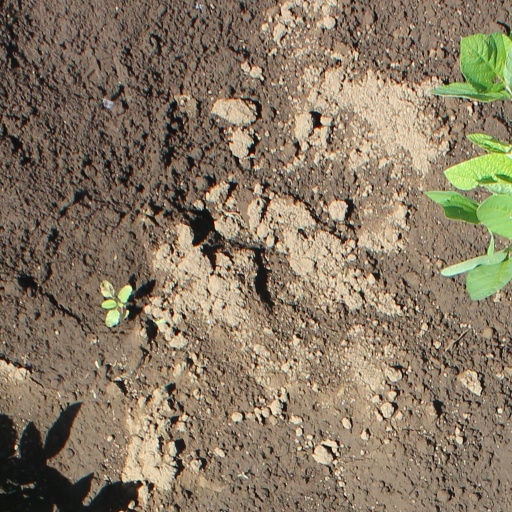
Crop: soybean